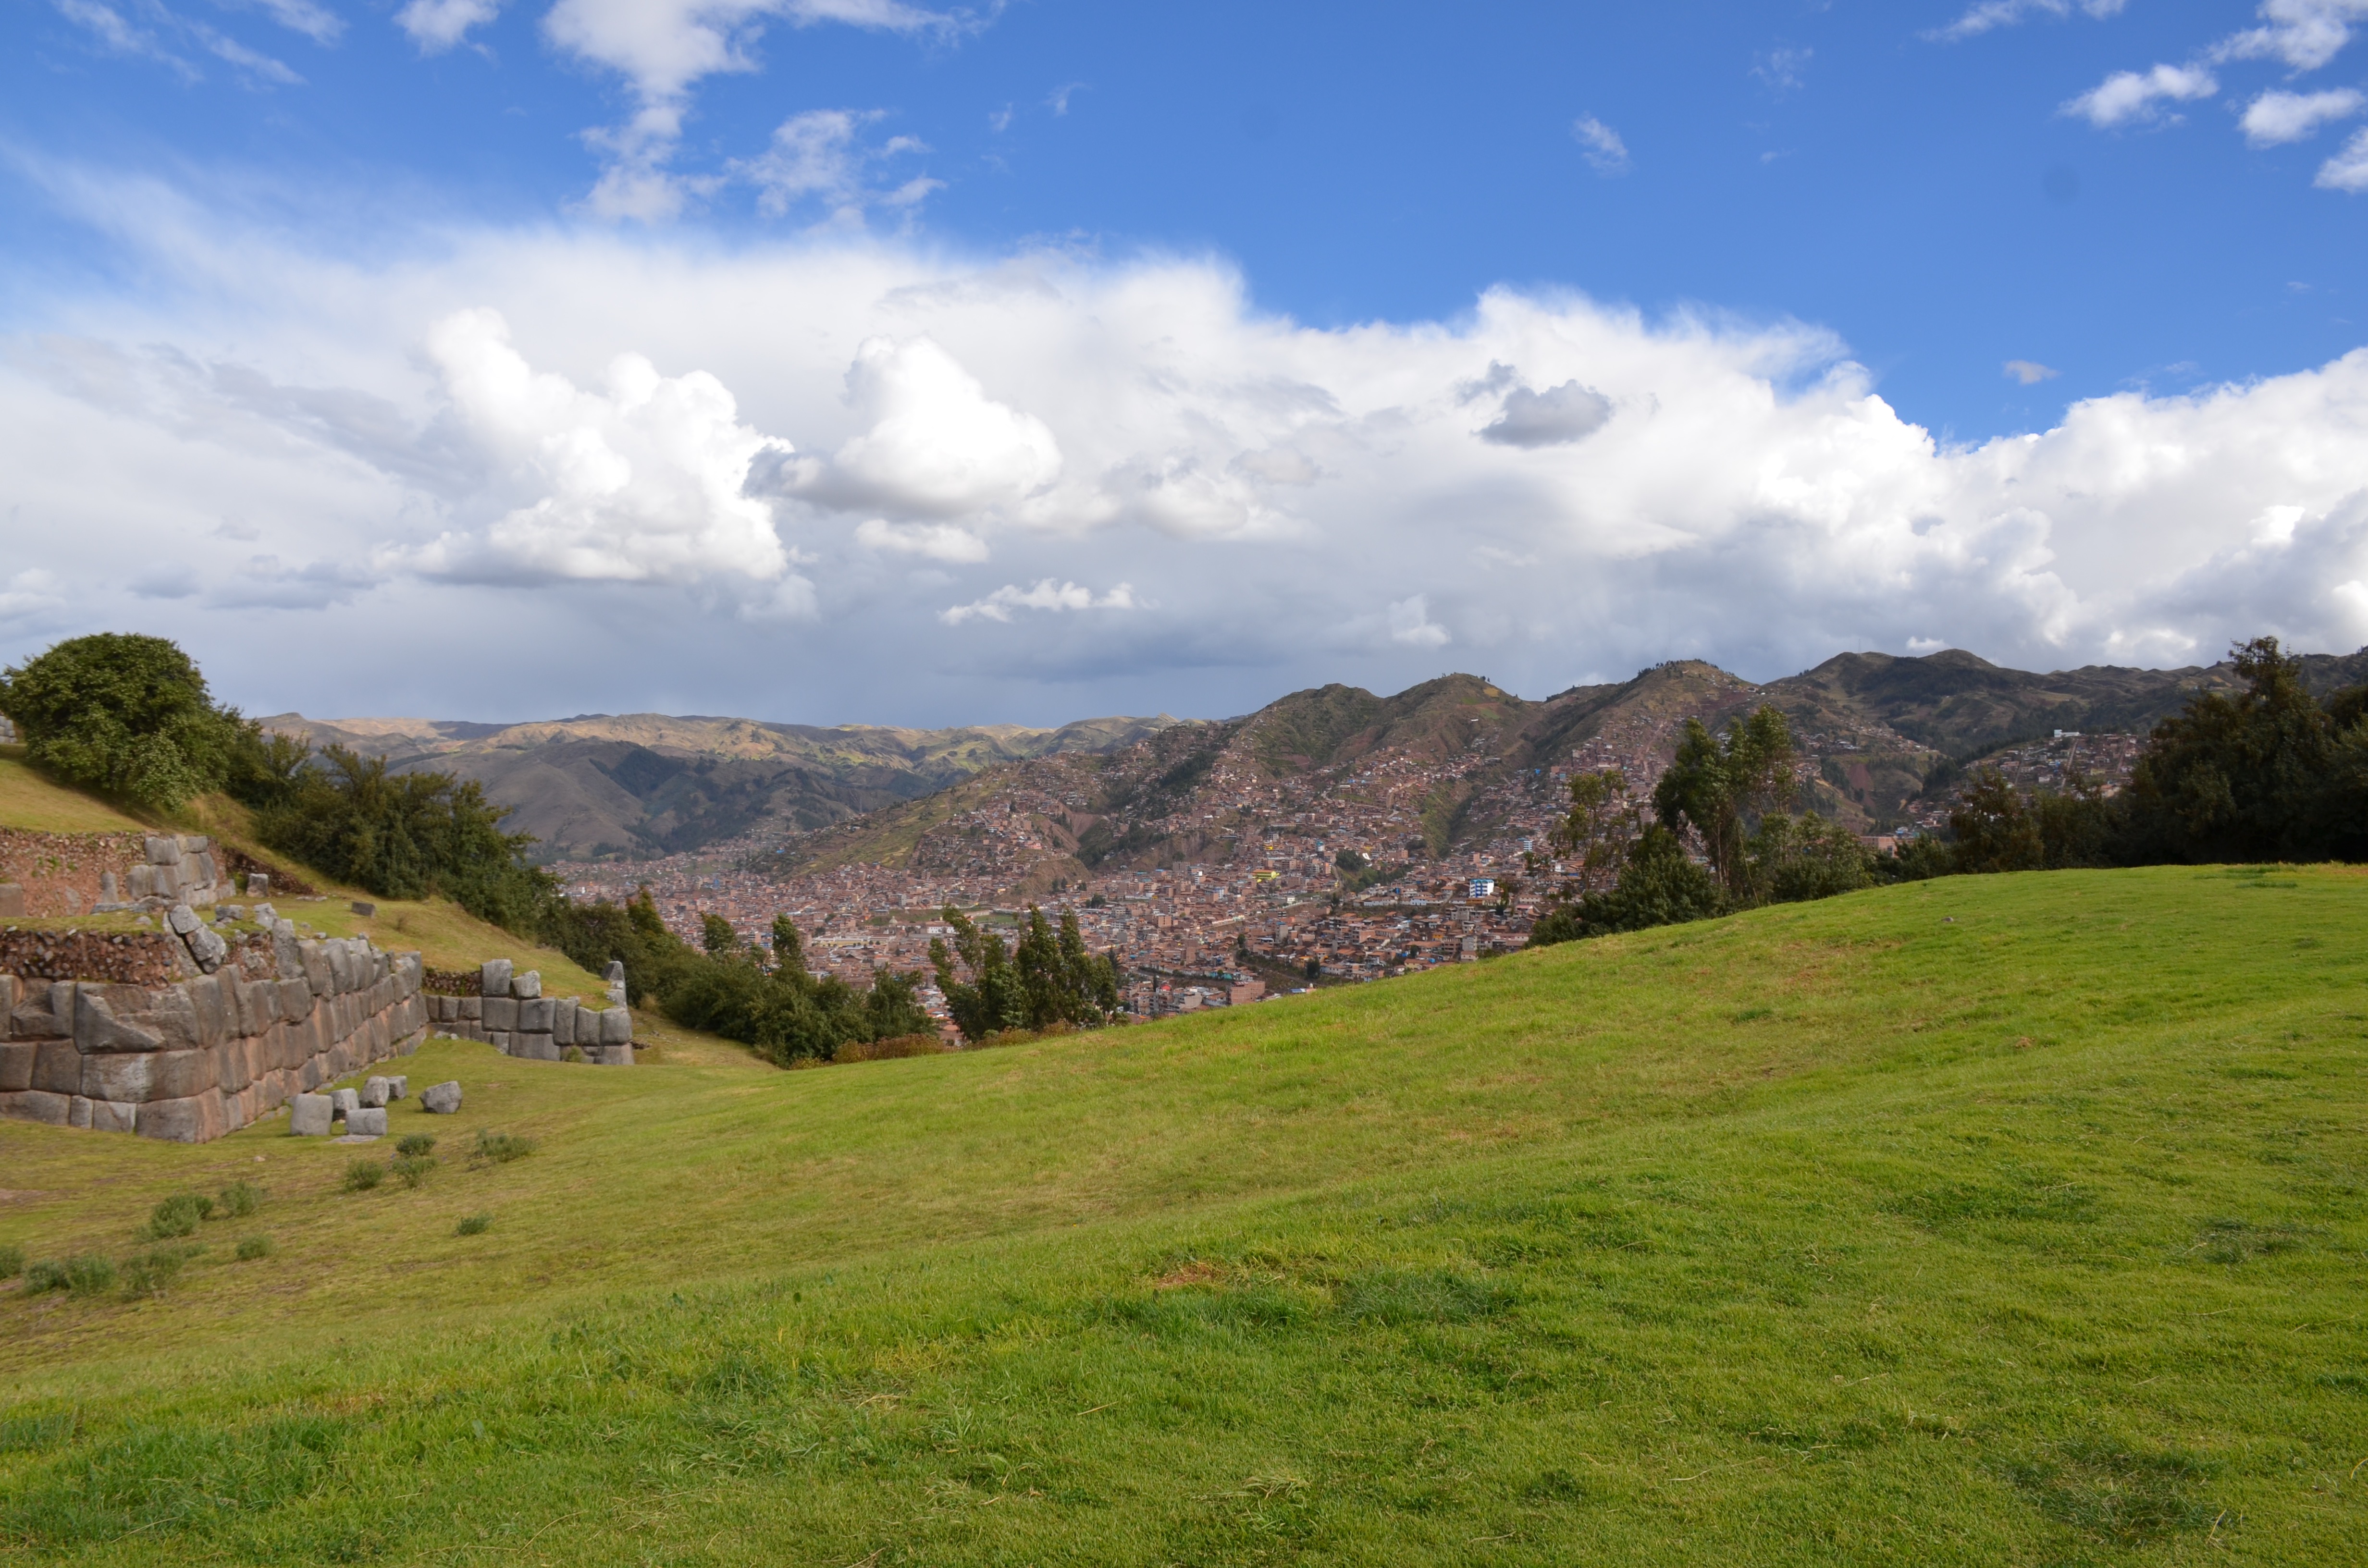
nature, mountainous landforms, natural landscape, highland, grassland, mountain, hill, green, sky, pasture, wilderness, meadow, grass, mountain range, fell, rural area, valley, cloud, landscape, land lot, grass family, hill station, tree, plain, ridge, national park, mount scenery, alps, plateau, terrain, rock, field, cumulus, massif